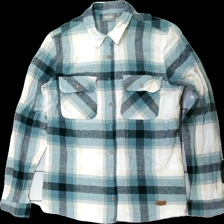
View: front
Type: Shirt
Category: Men
Brand: Not in the list
Brand text on label: kayoba
Colors: Black, Beige, Green
Material: 100% cotton
Pattern: Checkered print
Cut: Regular
Size: M
Season: All
Damage location: middle right
Damage 2 location: middle left
Damage 3 location: bottom right
Price range: 50-100
Recommended usage: Reuse
Description: rutig skjorta